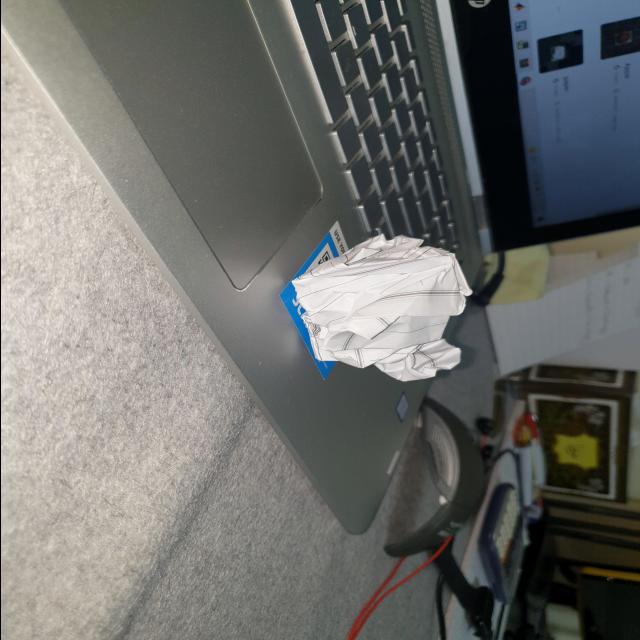
Label: tissues